Grassalkovich Palace

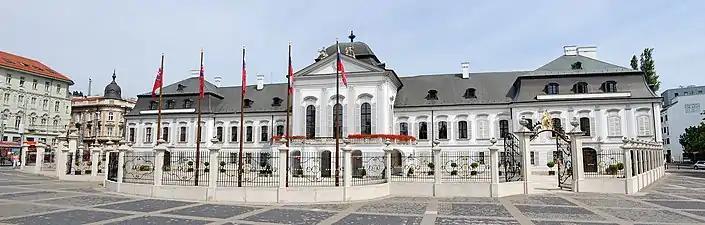
The Grassalkovich Palace

The palace is entered via the main staircase, located behind the entrance hall. The staircase features two putti and four Baroque sculptures, an allegory of the four seasons attributed to Johann Wilhelm Beyer. On the first floor is the Great Hall with stucco decoration on the walls and tall mirrors between the windows. In the Great Hall, the state or official visitor is asked to register in the Grassalkovich Palace guestbook. The Great Hall is also used for press briefings with the president.